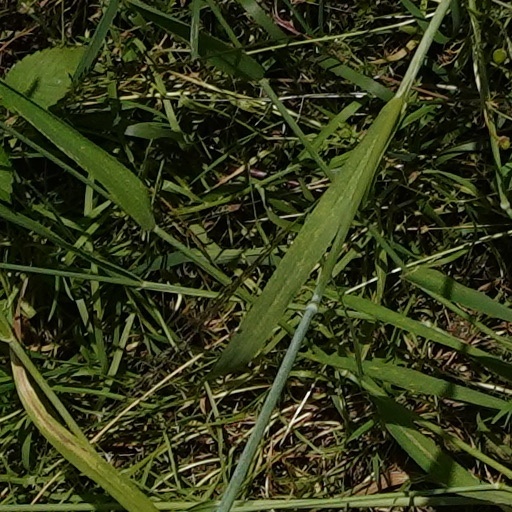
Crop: wheat